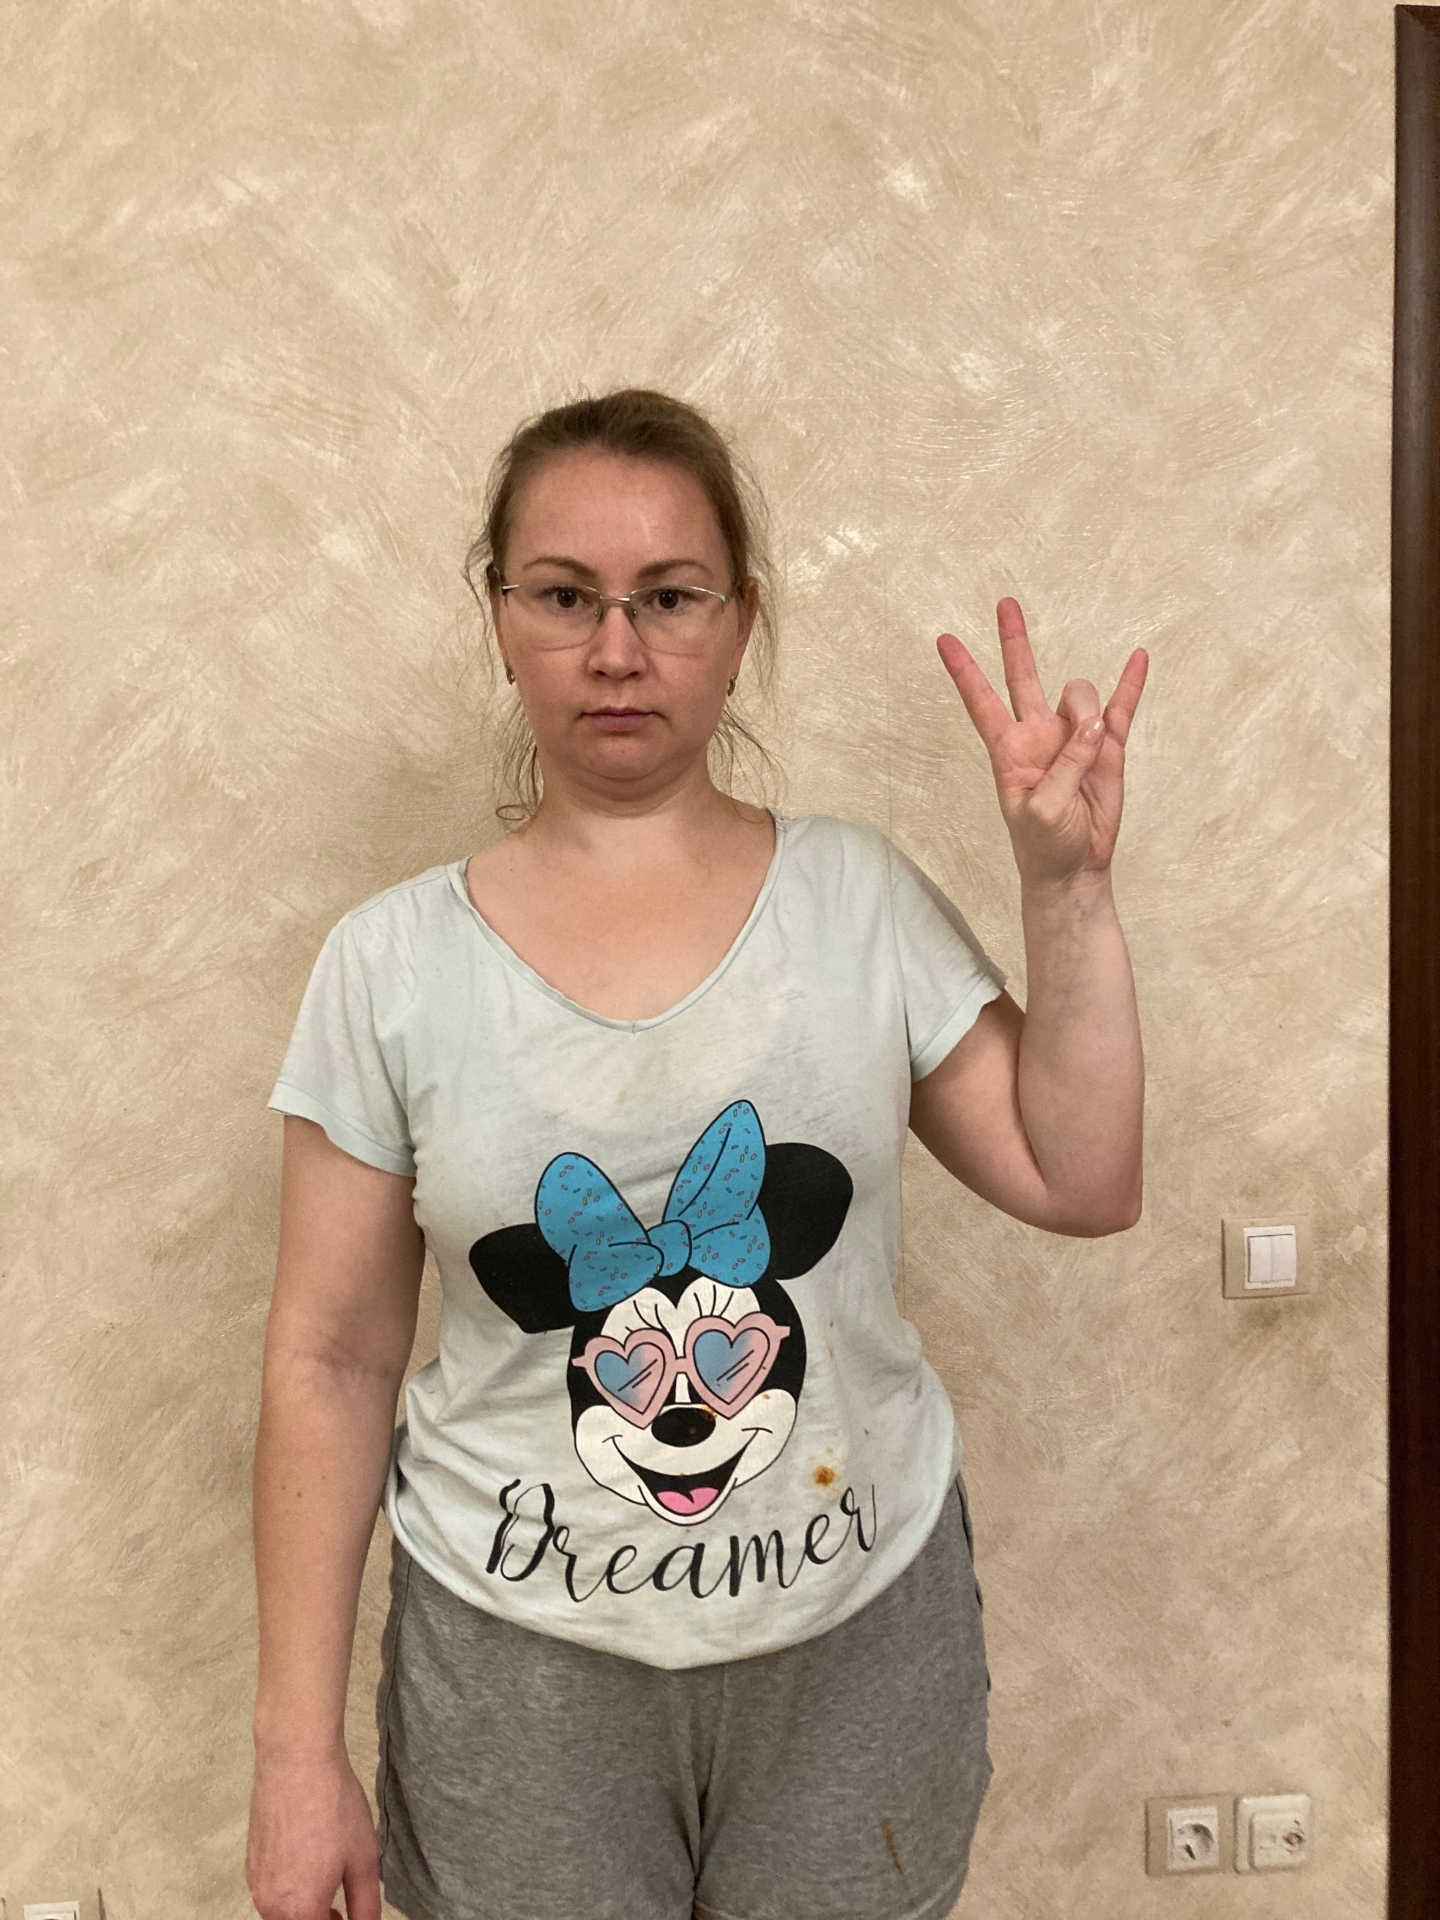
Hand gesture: three3